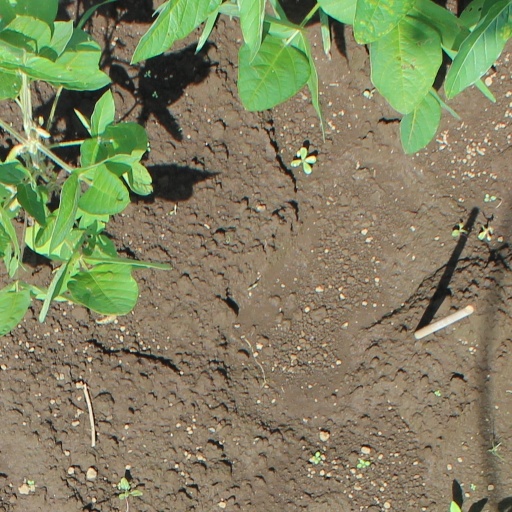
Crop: soybean